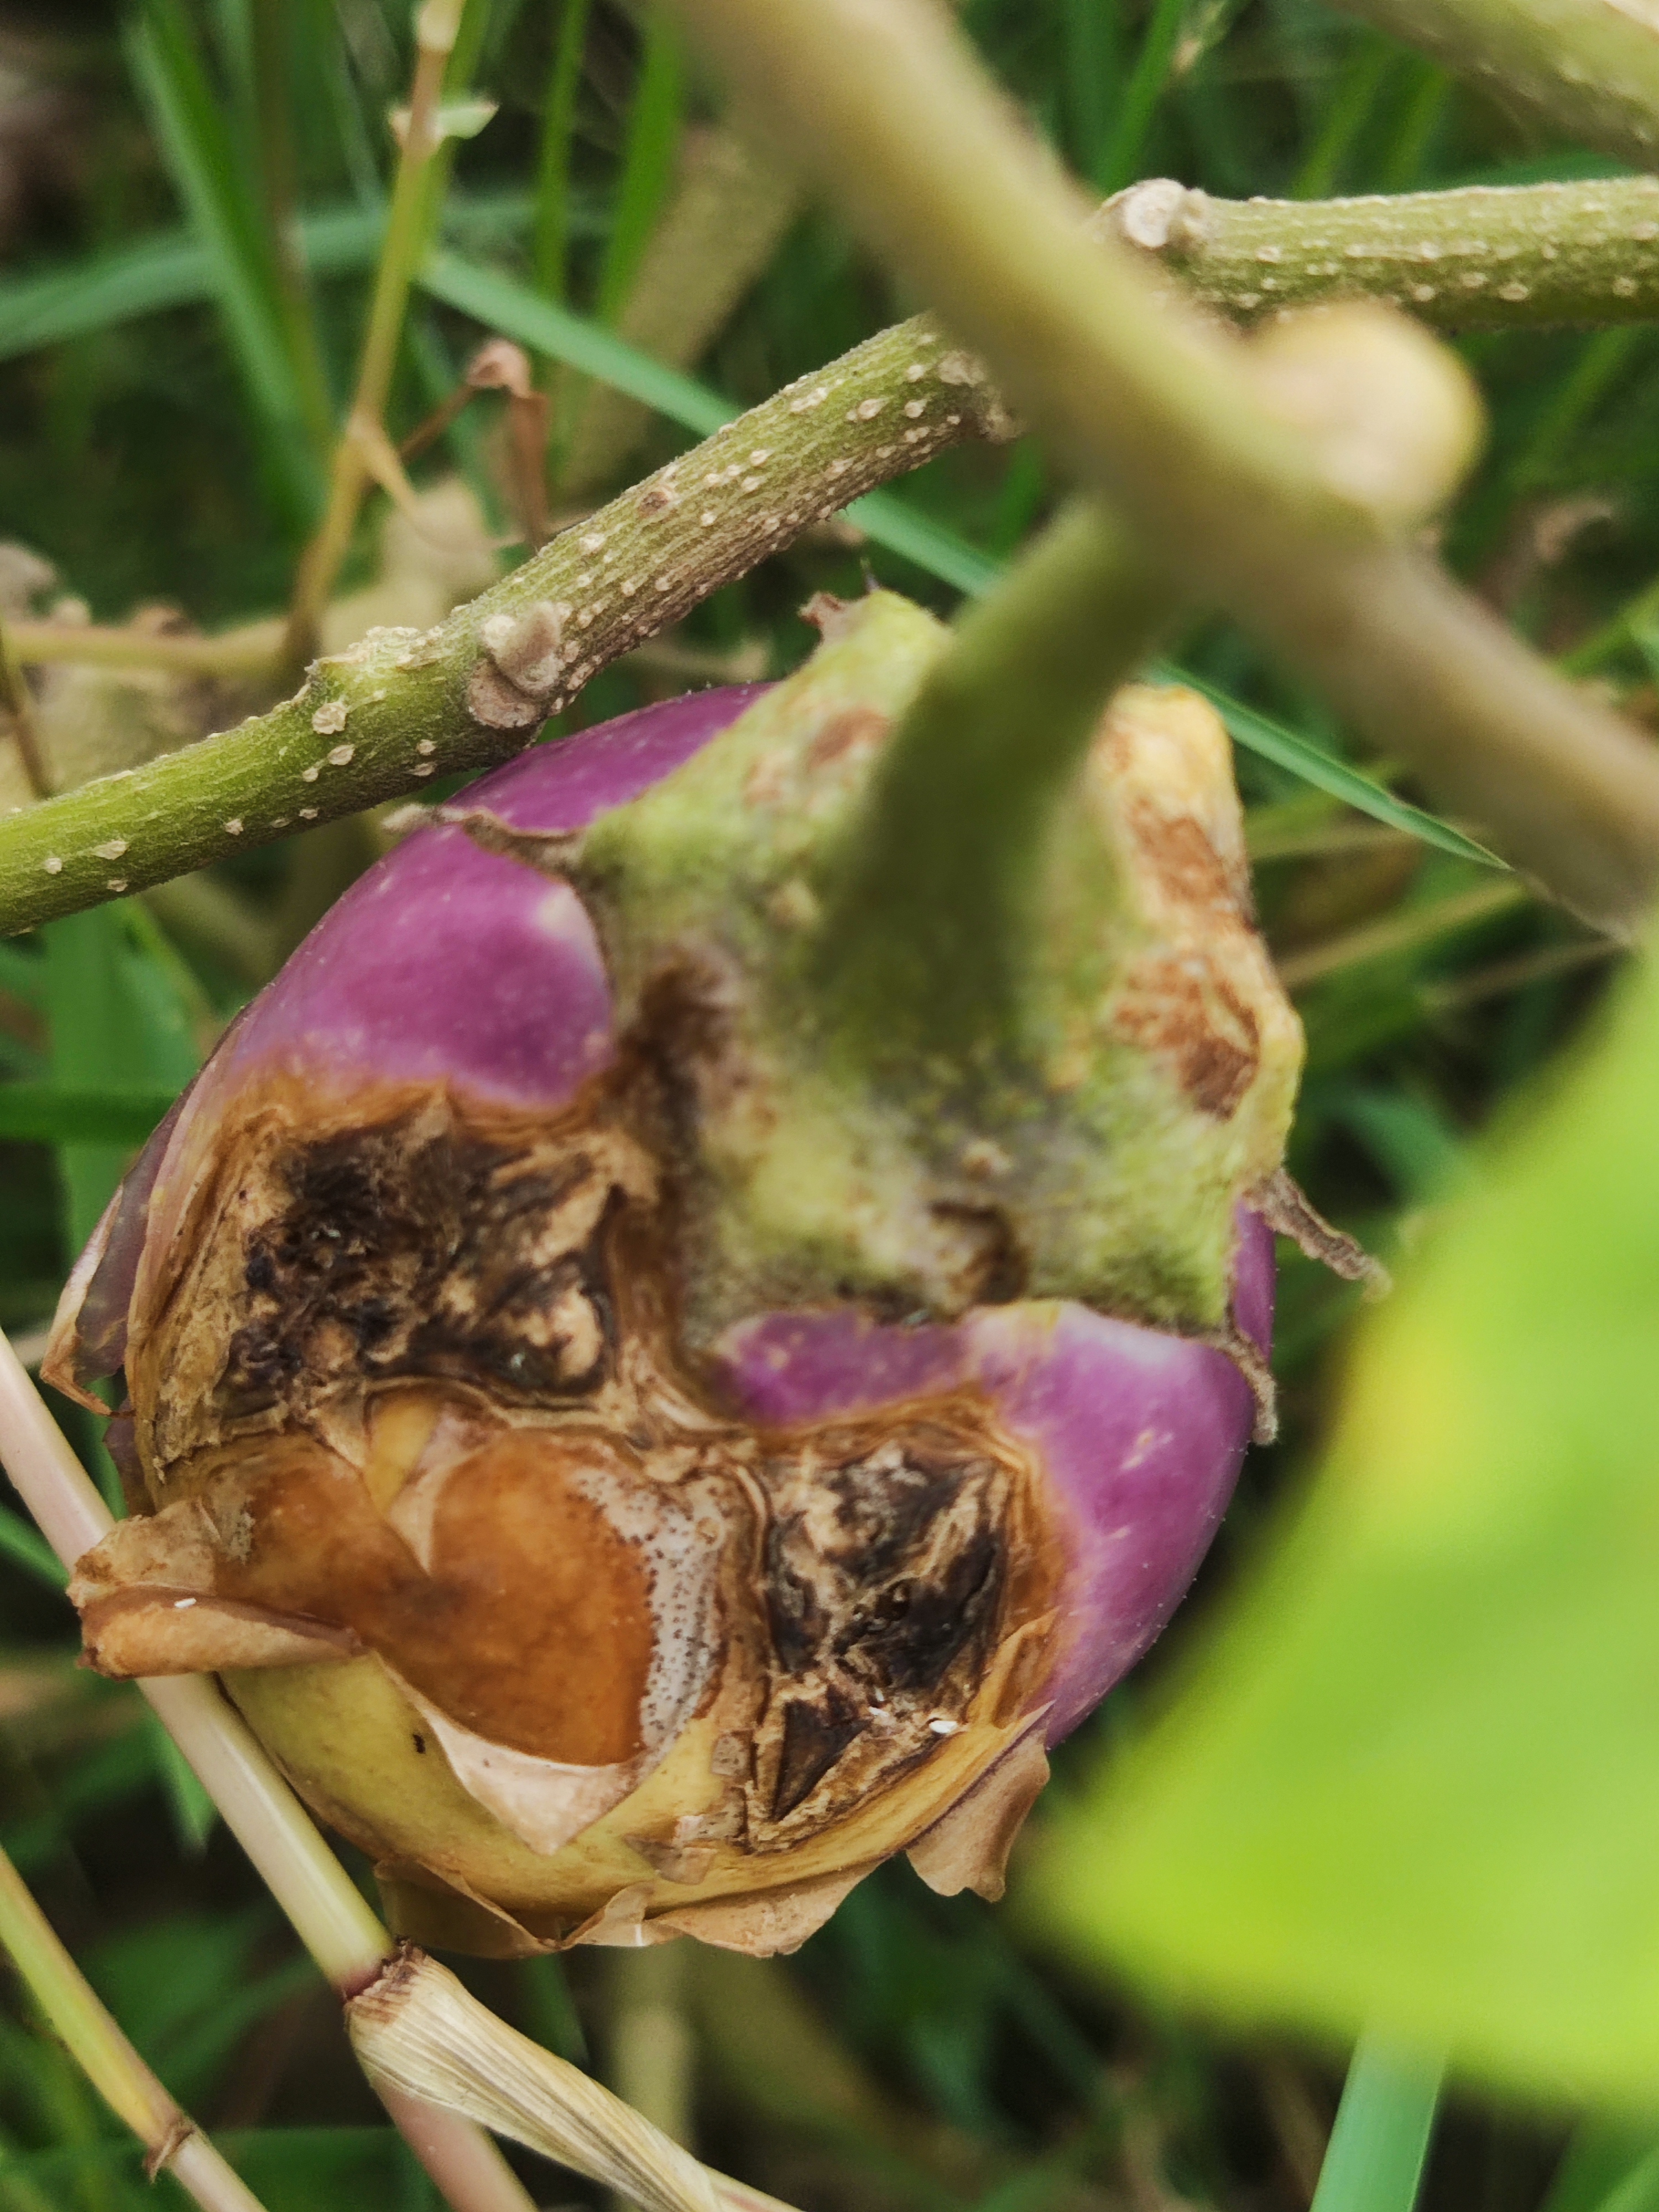
Label: Brinjal Fruit Creaking